Front Row Motorsports

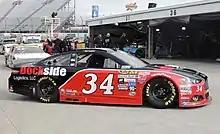
Brett Moffitt in the No. 34 at Martinsville Speedway in 2015.

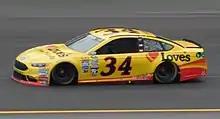
Chris Buescher in the No. 34 at Kentucky Speedway in 2016.

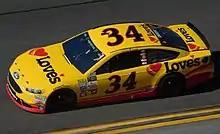
Cassill's No. 34 during the 2017 Daytona 500

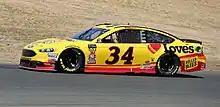
Michael McDowell in the No. 34 at Sonoma Raceway in 2018

On November 19, 2024, FRM announced that Todd Gilliland would move to the No. 34 in 2025.